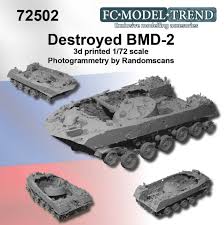
Label: BMD